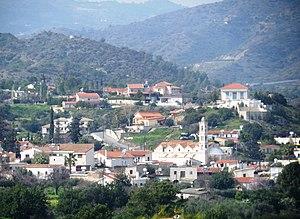
Asgáta est un village de Chypre de plus de 417 habitants.